Ivan Corea

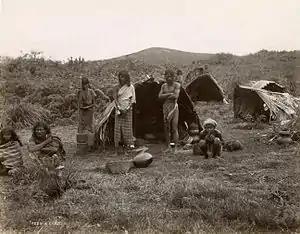
Ivan Corea and his wife Ouida Corea, reached out to the poorest sections of society in Sri Lanka - including the Rodiya Community. He housed the Rodi on church property in Borella, Colombo.

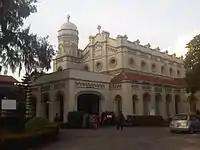
Corea built Lucien Jansz Memorial at St. Paul's Church, Milagiriya.

Following the death of his wife, Ouida, Corea left St. Luke's Church in 1954 and was appointed Vicar of St. Paul's Church in Milagiriya, one of the oldest churches in Ceylon. The church was first built by the Portuguese in the 15th Century as a Roman Catholic church. The British built a new church in 1848 and called it St. Paul's. He built the Lucien Jansz Memorial at St. Paul's Church Milagiriya as well as re-building St. Peter's Church in Pamankada.